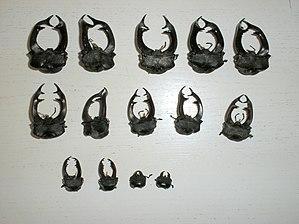
Lucanus cervus est une espèce de coléoptères de la famille des Lucanidae, sous-famille des Lucaninae, de la tribu des Lucanini et du genre Lucanus, vivant en Europe. Il était couramment appelé Cerf-volant ou Grande biche ; Lucane est la forme française du nom générique Lucanus donné par Giovanni Antonio Scopoli. Dans certaines campagnes françaises, il est également désigné sous le nom vernaculaire de cornard.